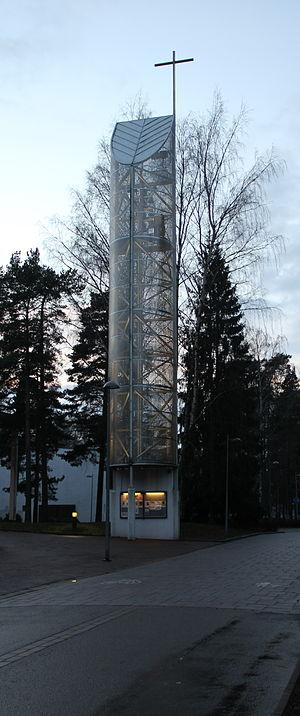
L'église de Myllypuro est une église luthérienne située dans la section de Myllypuro à Helsinki en Finlande.